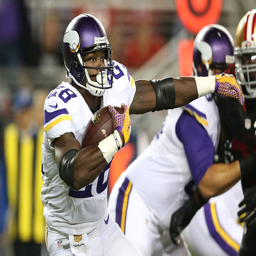
american football player played in his first game in over a year monday night as sports team lost .